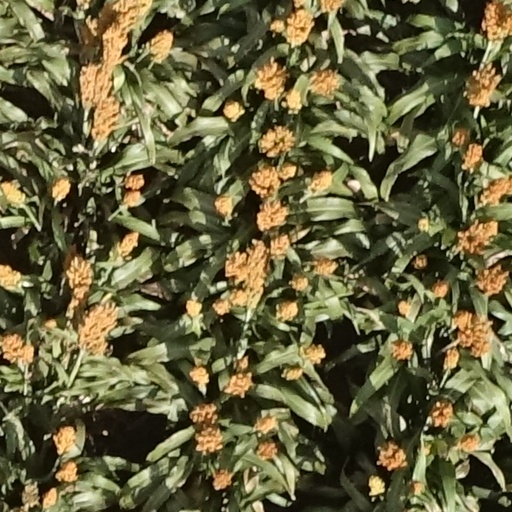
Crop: sorghum